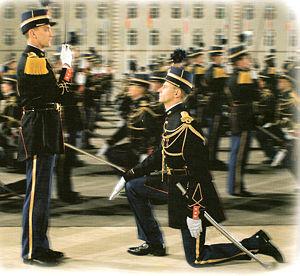
On désigne par l'appellation TeTRA la tenue de tradition portée par les élèves-officiers, les officiers-élèves et l'encadrement de l'École des Officiers de la Gendarmerie Nationale.